Biphobia

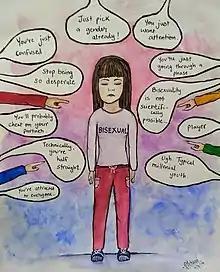
An illustration of examples of various stigma against bisexuals

Biphobia or monosexism is aversion toward bisexuality or people who are identified or perceived as being bisexual. Similarly to homophobia, it refers to hatred and prejudice specifically against those identified or perceived as being in the bisexual community. It can take the form of denial that bisexuality is a genuine sexual orientation, or of negative stereotypes about people who are bisexual (such as the beliefs that they are promiscuous or dishonest). Other forms of biphobia include bisexual erasure. Biphobia may also avert towards other sexualities attracted to multiple genders such as pansexuality or polysexuality, as the idea of being attracted to multiple genders is generally the cause of stigma towards bisexuality.